Leukaemia Foundation

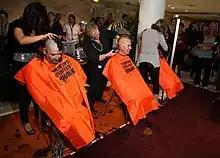
Participants in the "World's Greatest Shave" have their heads shaved in support of the Leukaemia Foundation.

The Leukaemia Foundation is a national charity in Australia dedicated to helping people who have been diagnosed with leukaemia, lymphoma, myeloma, MDS, MPN, Waldenström's macroglobulinaemia, aplastic anaemia, or amyloidosis.